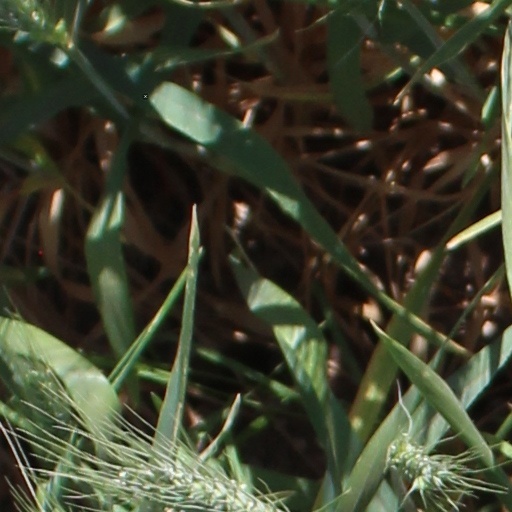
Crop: wheat